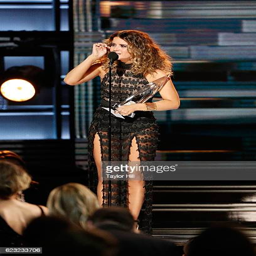
person accepts an award onstage during awards